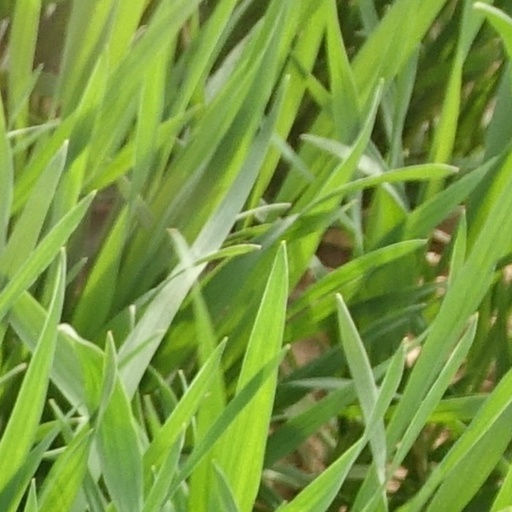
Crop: wheat